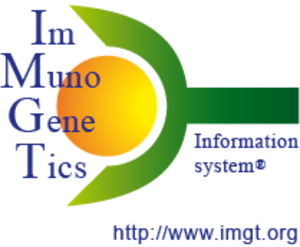
The international ImMunoGeneTics information system est un ensemble de logiciels dédié à l'immunologie.